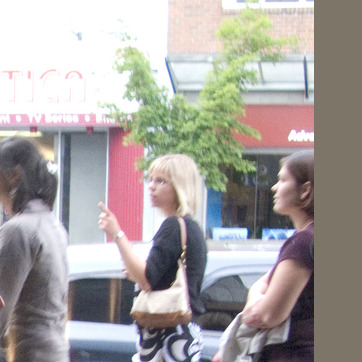
Material: hair